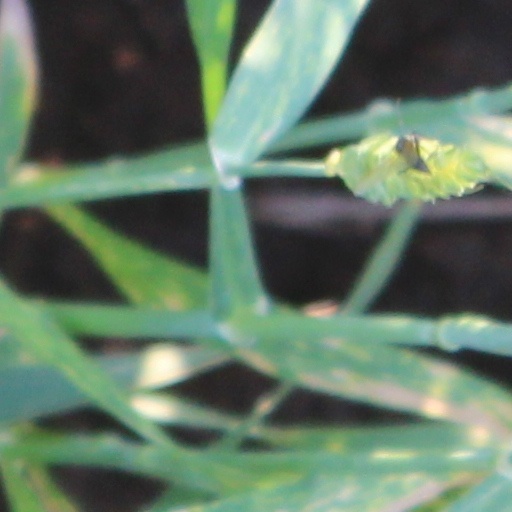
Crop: wheat